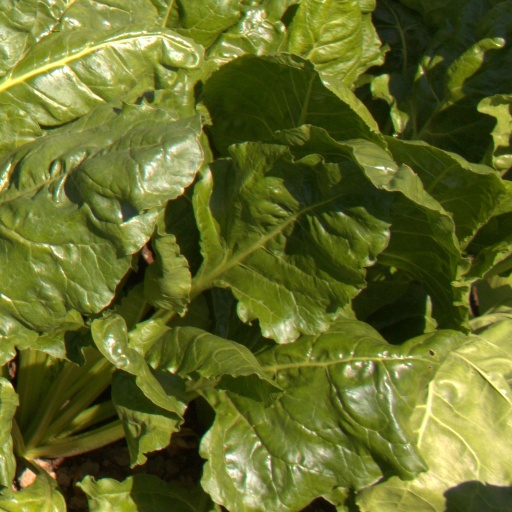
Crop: sugar beet